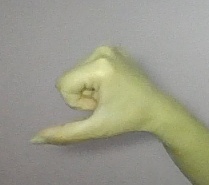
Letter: waw